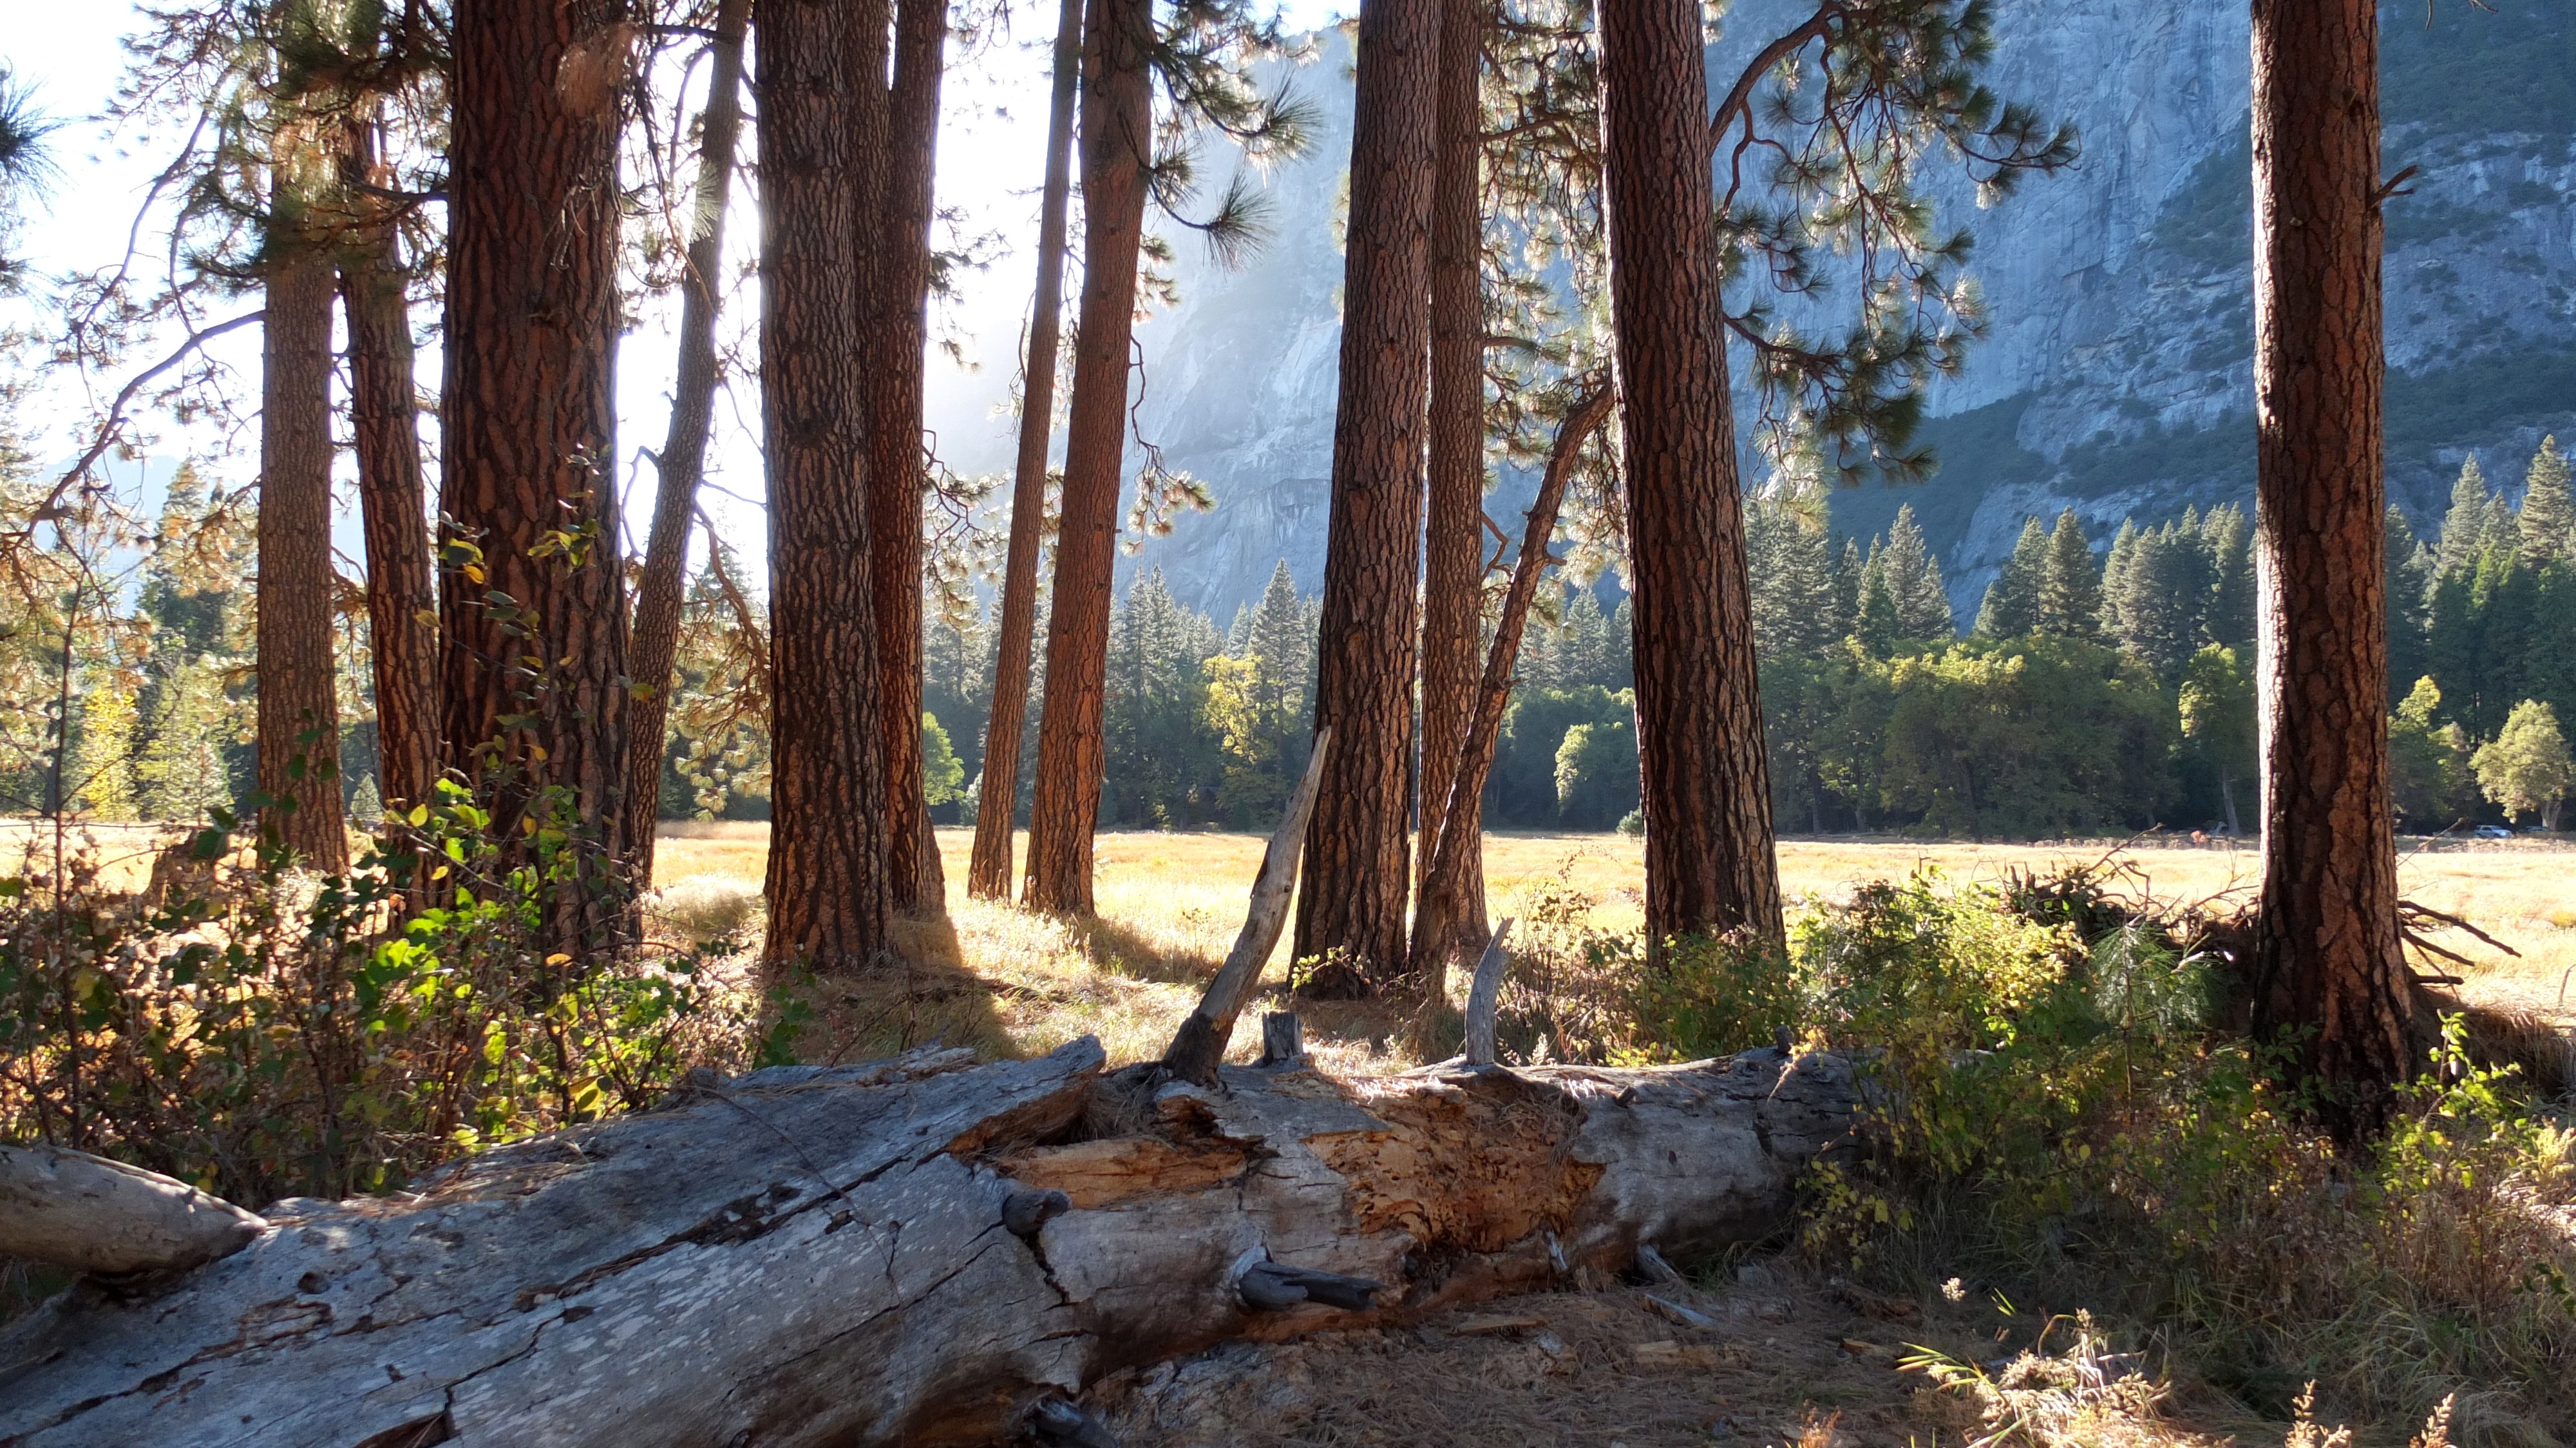
tree, nature, forest, wilderness, trail, sunlight, leaf, yosemite, autumn, park, usa, california, season, woodland, habitat, ecosystem, biome, natural environment, woody plant, temperate coniferous forest